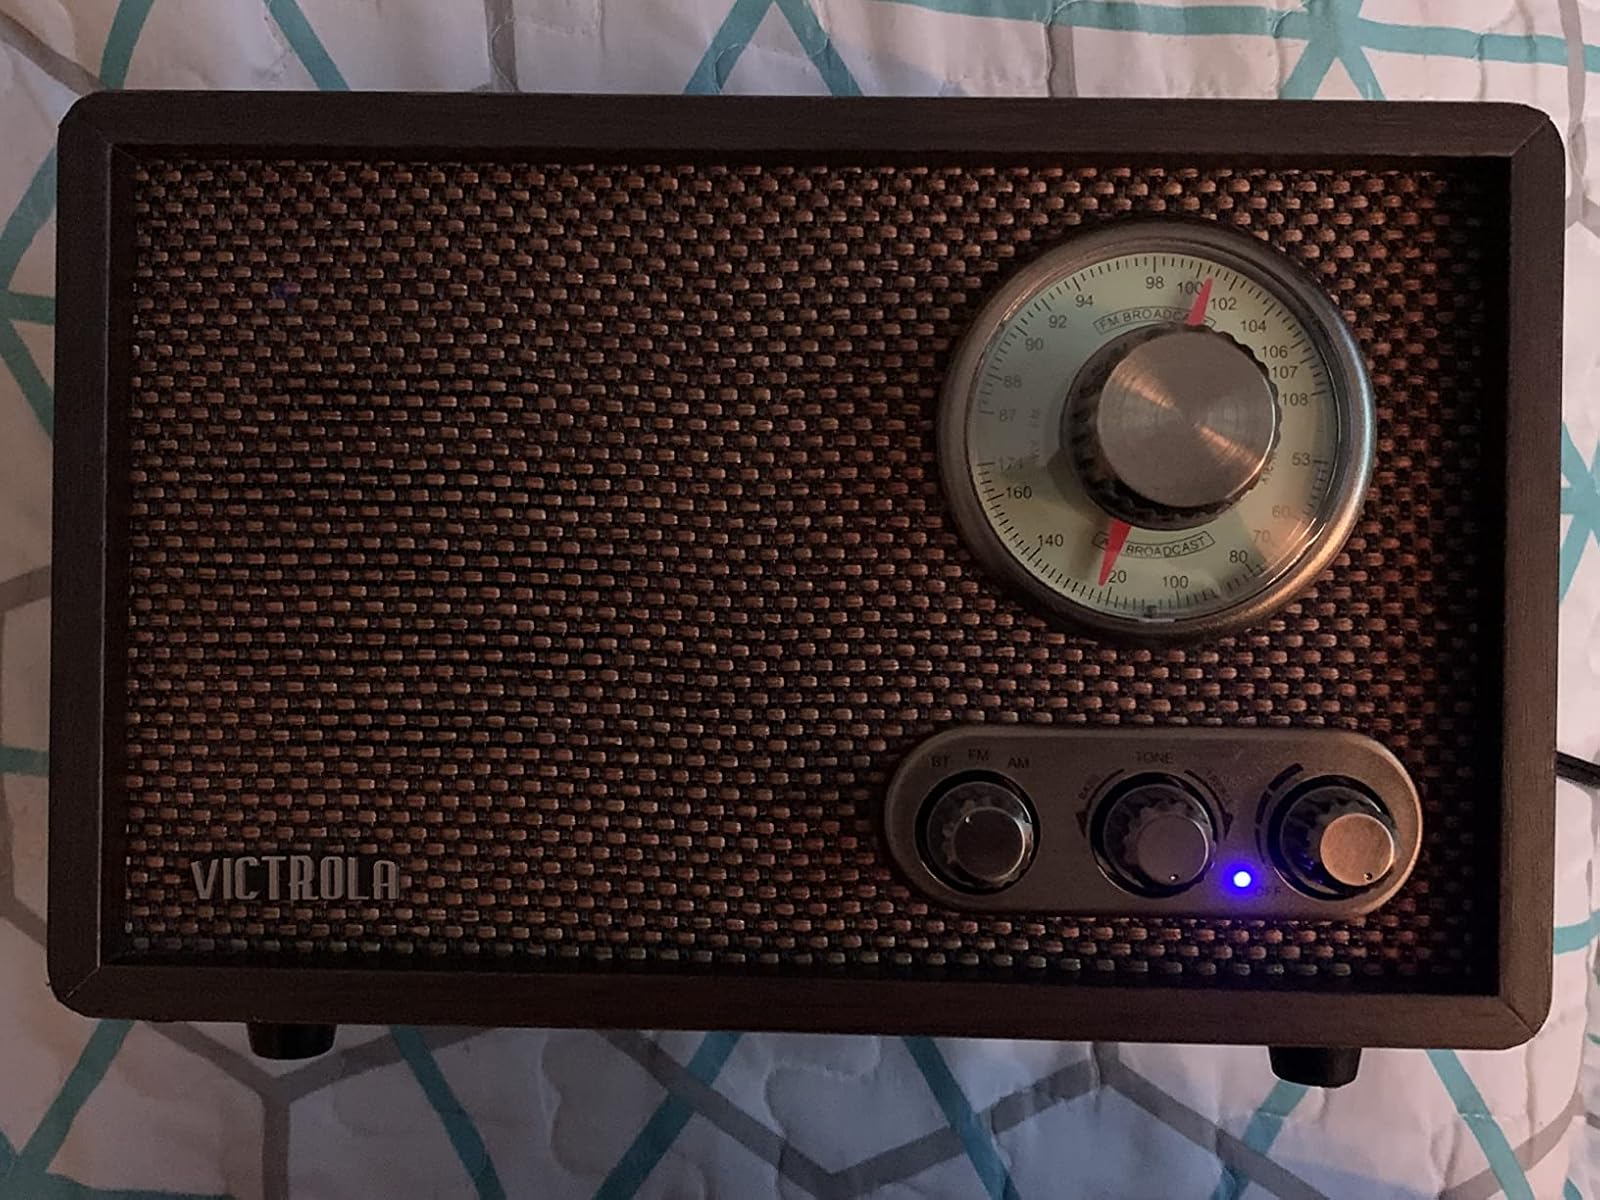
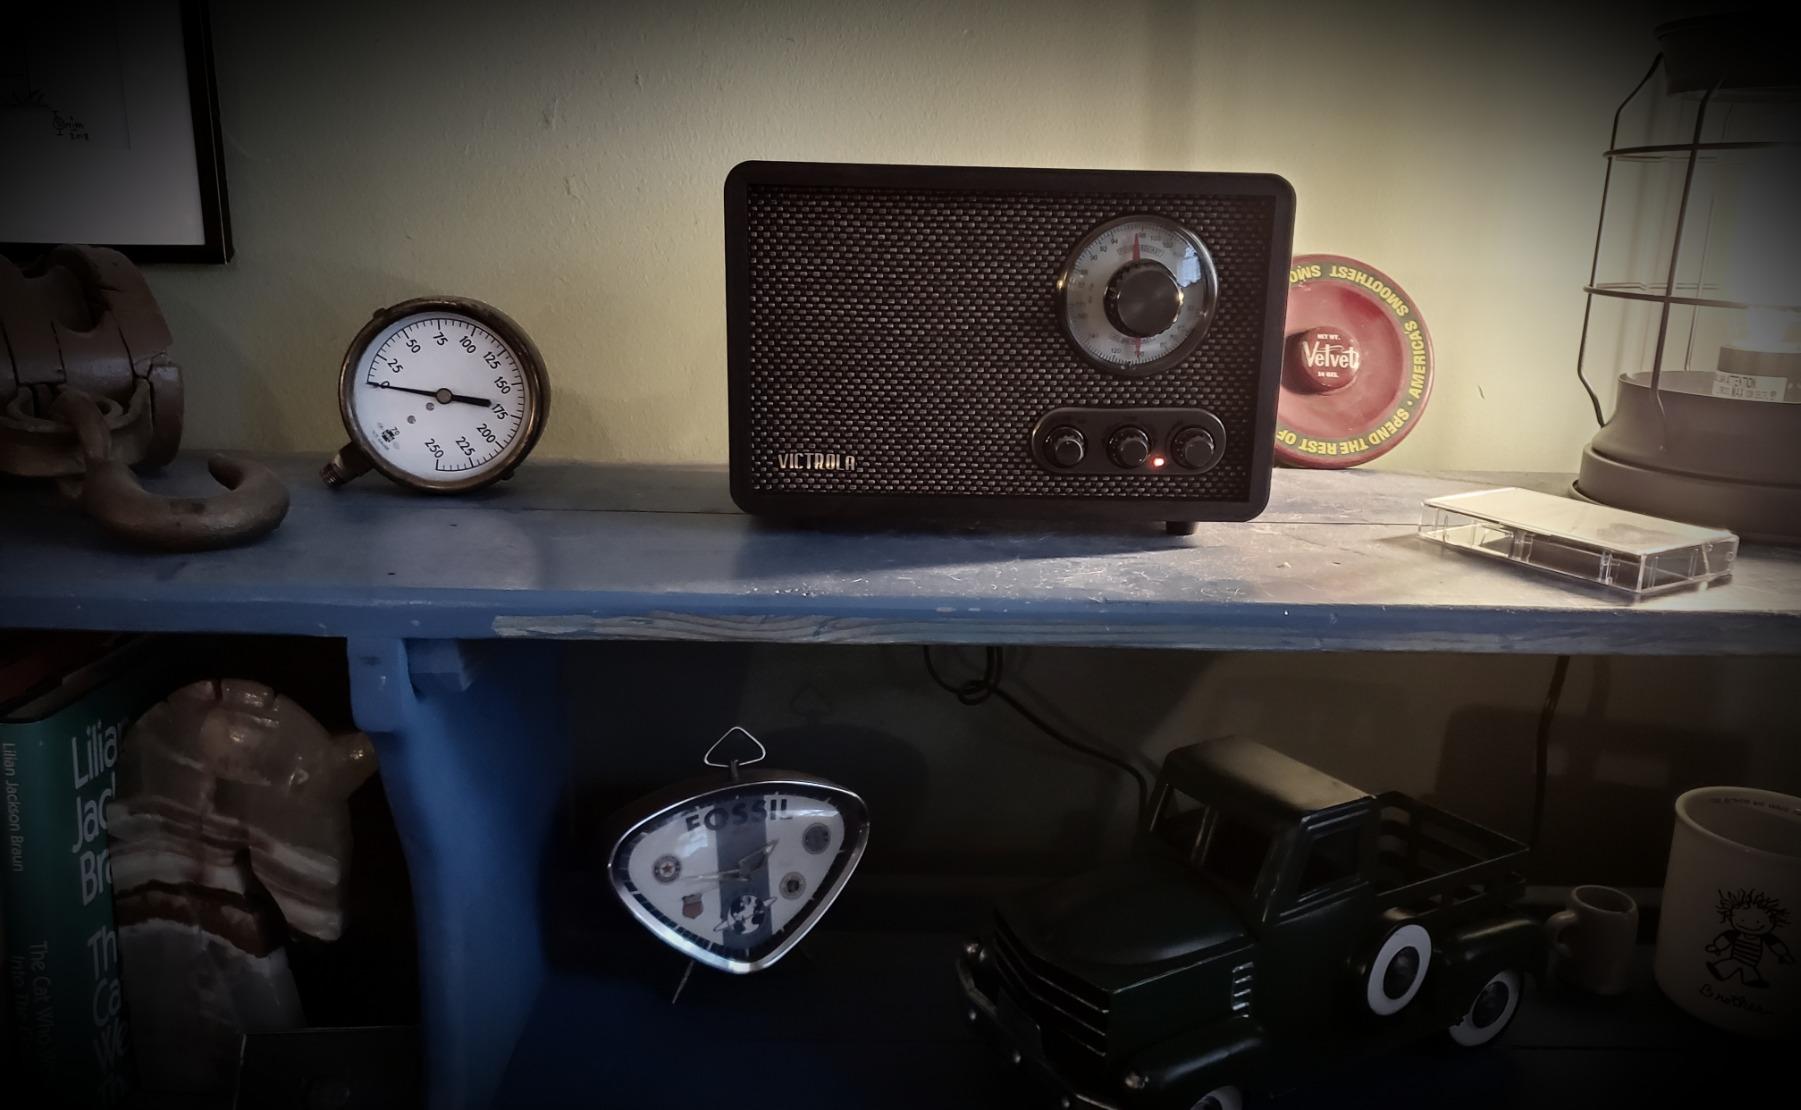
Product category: radio
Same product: yes